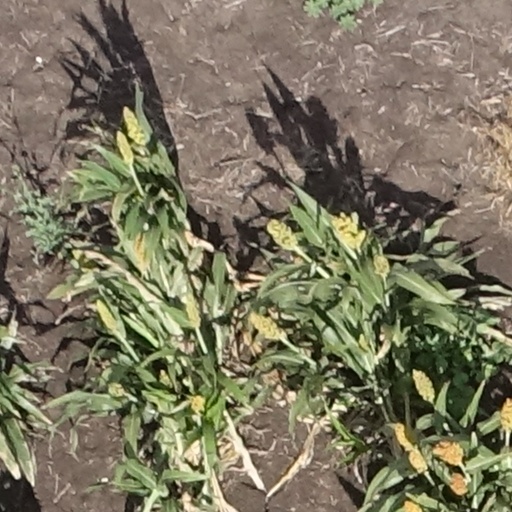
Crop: sorghum